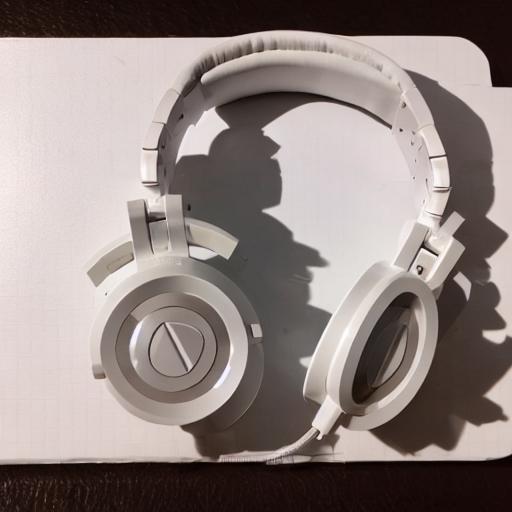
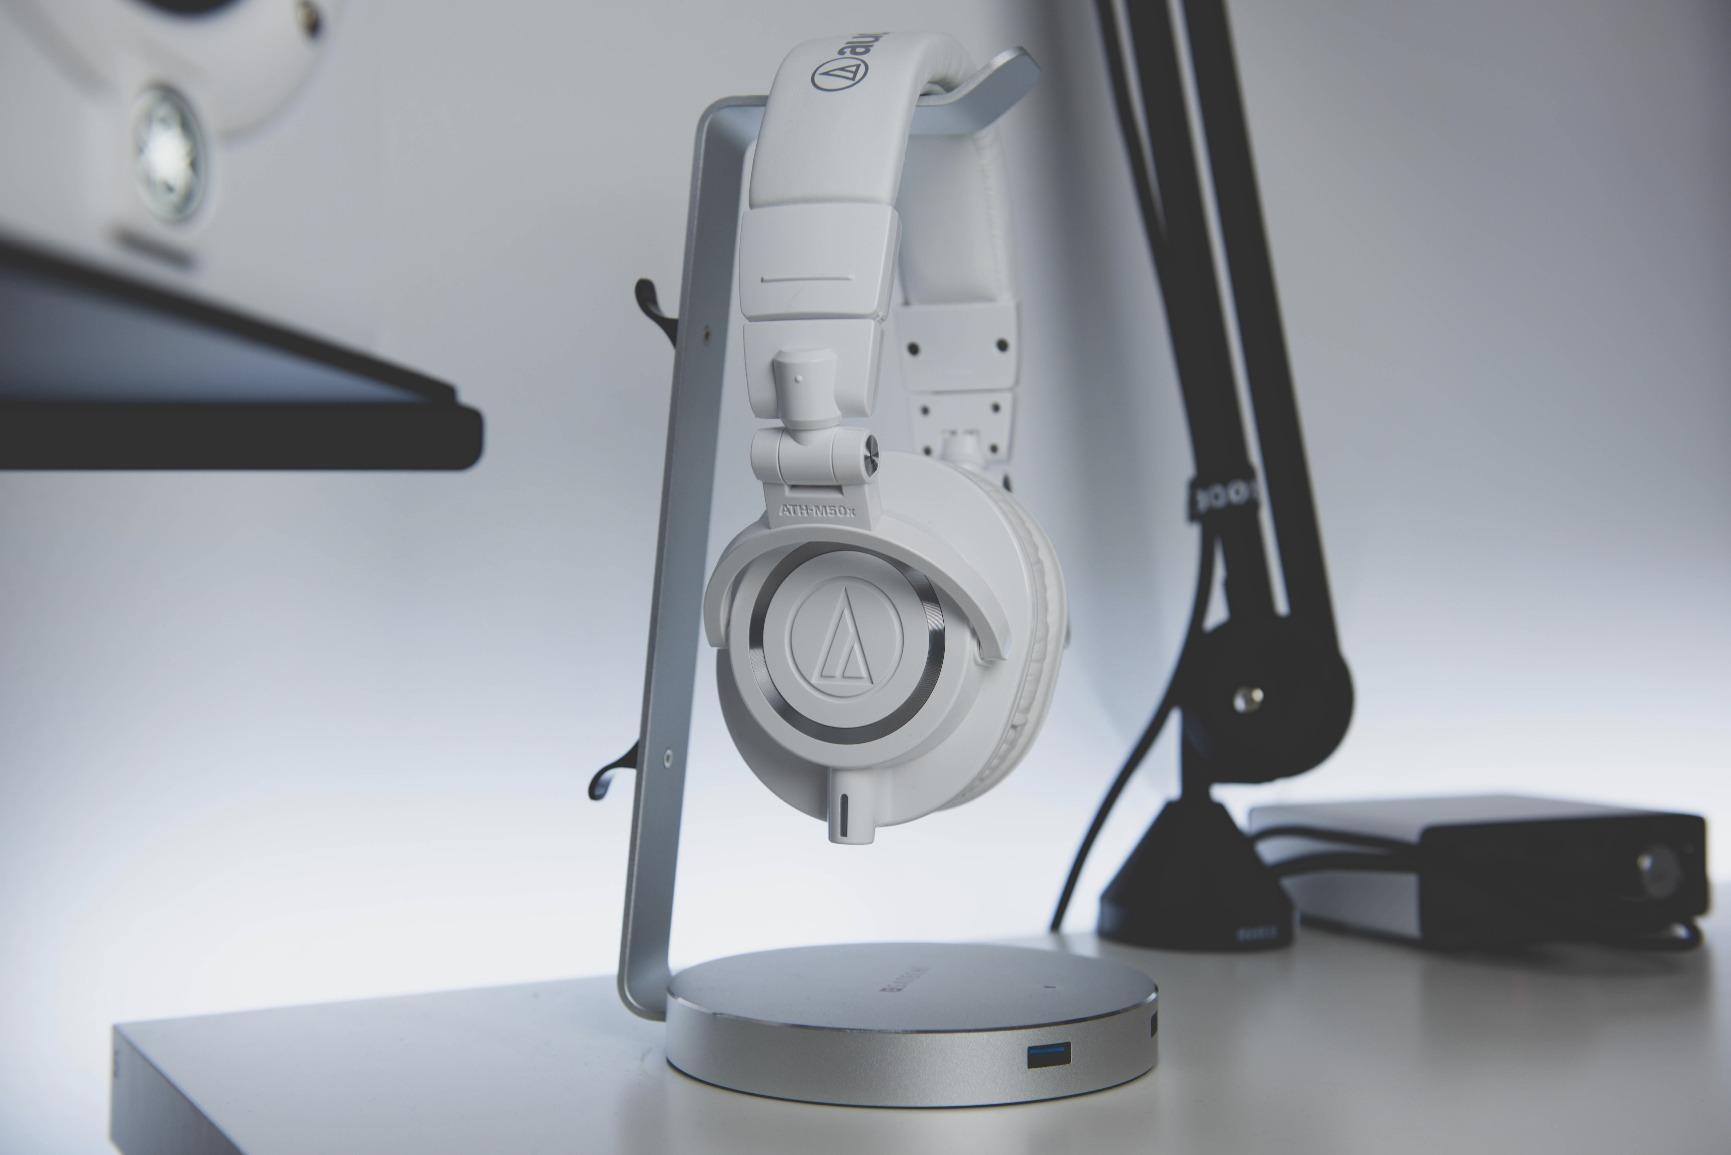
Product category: headphones
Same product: no